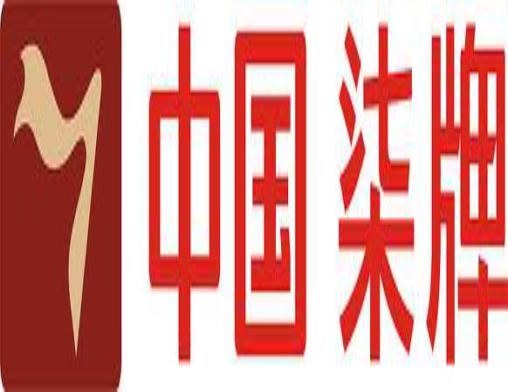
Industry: Clothes